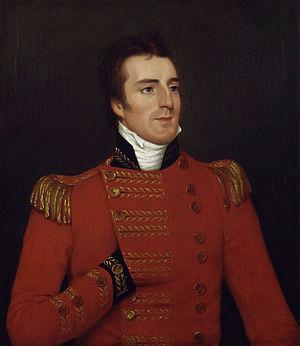
La troisième invasion du Portugal par les troupes françaises de Napoléon commence en juillet 1810 et se termine en avril 1811 avec le retrait des forces françaises vers Ciudad Rodrigo. Des trois tentatives d'invasion en territoire portugais, dont une première en 1807, commandée par Junot, et une seconde en 1809, commandée par Soult, c'est la plus importante en nombre d'hommes. Elle est commandée par le maréchal Masséna, l'un des maréchaux de France les plus réputés. Mais la qualité de l'armée anglo-portugaise commandée par Wellesley, duc de Wellington, ainsi que la stratégie utilisée et développée à partir des lignes de Torres Vedras vaudront un nouvel échec aux Français.
Le Leader de la Chambre des lords est le ministre chargé des relations avec la Chambre des lords au sein du gouvernement et membre du Cabinet du Royaume-Uni.
La bataille de Gebora est une affrontement mineur de la guerre d'indépendance espagnole, opposant les armées espagnoles et françaises. Elle se déroula le 19 février 1811 près de Badajoz, en Espagne, et vit l'armée espagnole d'Estrémadure mise en déroute par une force française en infériorité numérique.